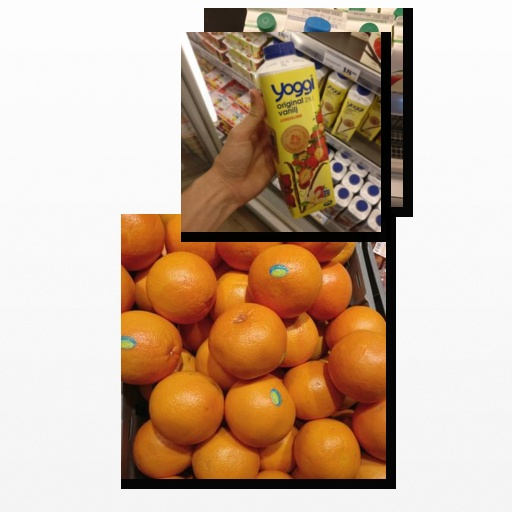
Food items: strawberry_yogurt, mixed_juice, red_grapefruit